Capitol Hill Occupied Protest

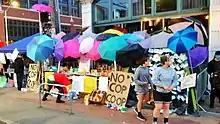
The No Cop Co-op on June 10

KIRO-FM reported that on June 17, a large tent encampment was set up on 11th Avenue between Pike and Pine Streets and half of Cal Anderson Park "turned into a huge tent encampment with a massive community garden." The zone's borders were not clearly defined, and shifted daily. Its size was reduced over time, with "The Seattle Times" reporting that the area had "shrunk considerably" by June 24. Demonstrators redirected their focus to the East Precinct on June 23, when "the Capitol Hill protest zone camp cleared parts of its Cal Anderson Park core."